USS Constellation (CV-64)

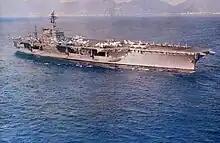
"Constellation" during her 1964–1965 WESTPAC cruise

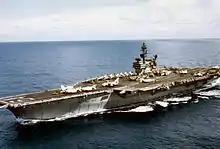
"Constellation" underway off Vietnam, 1971–1972

"Constellation" was launched 8 October 1960, and she was delivered to the Navy 1 October 1961. She was commissioned on 27 October 1961, with Captain T. J. Walker in command. Another fire occurred aboard "Constellation" on 7 November 1961, while she was being tested at sea, killing four and injuring nine others.